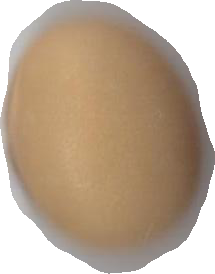
Variety: Anjasmoro